Jason Leffler

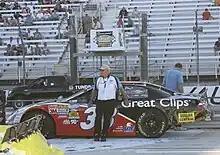
Leffler's No. 38 in 2009

During the 2007 season, Leffler won the pole for the Winn-Dixie 250 at Daytona International Speedway. He finished ninth. Leffler would make NASCAR history on July 28, 2007, as he passed Greg Biffle with two laps remaining to win the Busch Series Kroger 200 at O'Reilly Raceway Park. The win marked the first race victory for a Toyota Camry in Busch Series competition, and the first win for a foreign manufacturer in a top-tier NASCAR series since Al Keller won in a Jaguar in 1954. The win also marked Leffler's second career Busch Series win and first win since the 2004 season. Leffler would finish the 2007 season 3rd in the points standings, the highest of the Busch regulars. Leffler returned to Sprint Cup in 2008 for a few races in the No. 70 Haas CNC Chevy while driving full-time for Braun Racing's No. 38 Toyota Camry in the Nationwide Series.